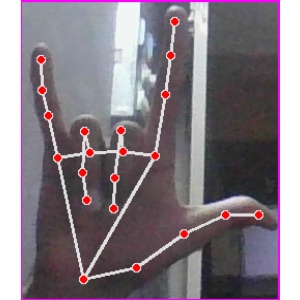
अक्षर: व